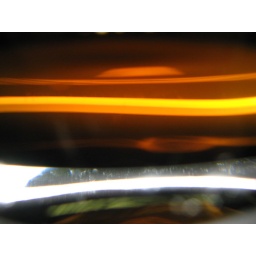
i didn't put the cup in front of the sun, i just put some water with some brown sugar in the cup, then put the cup under the lamp.